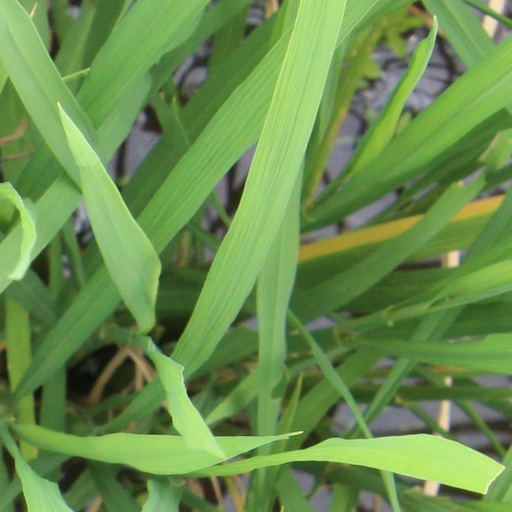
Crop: rice